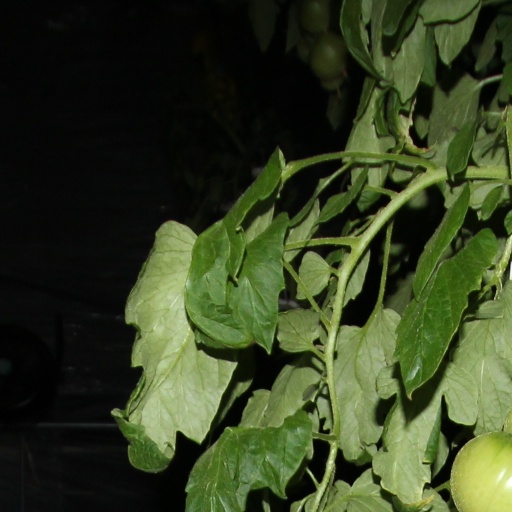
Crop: tomato